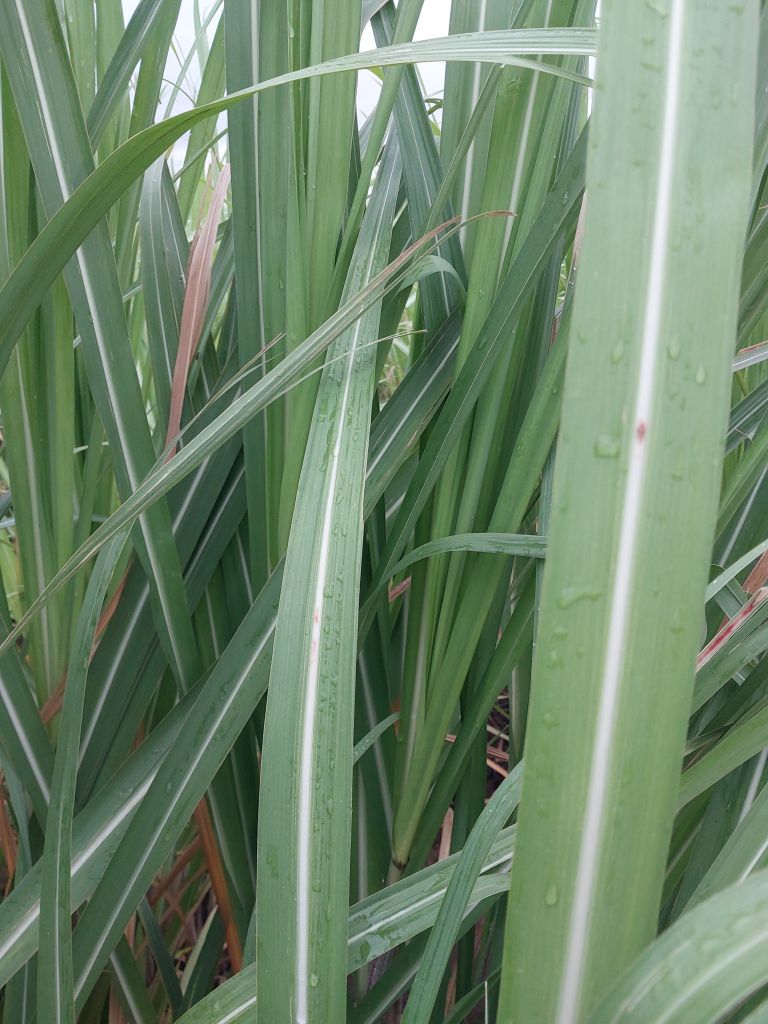
Label: Brown Spot